Muhammad III of Granada

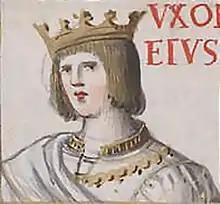
Ferdinand IV of Castile, Muhammad's contemporary, and at different times his enemy, ally, and overlord

The agreement, and the resulting alliance with Castile and Aragon, gave Granada peace and a dominant position in the Straits of Gibraltar. However, it created its own problems. Domestically, many were not happy with the alliance with the Christians, especially the Volunteers of the Faith, a military group who came from North Africa to Granada to fight a holy war. Muhammad III subsequently dismissed 6,000 of his North African troops. The Marinid state was offended by the tripartite alliance isolating it. Aragon, while part of the alliance, was worried that strong Castile-Granada relations would mean the bloc could establish a choke-hold on the Strait and devastate Aragonese trade. The Aragonese king James II sent an envoy, Bernat de Sarrià to the Marinid Sultan Abu Yaqub Yusuf, for negotiations—although ultimately these were unsuccessful.